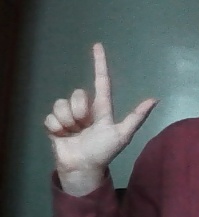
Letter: laam